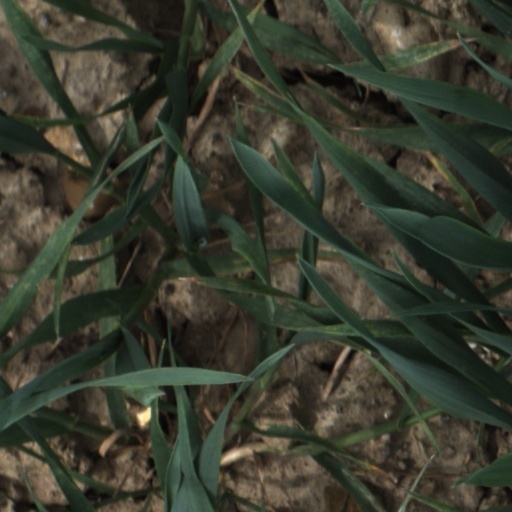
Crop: wheat